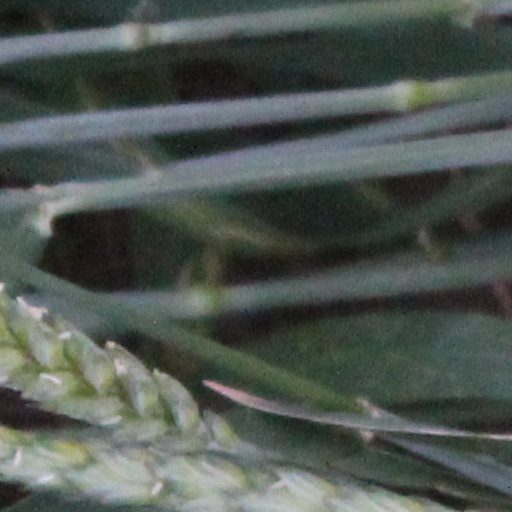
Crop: wheat